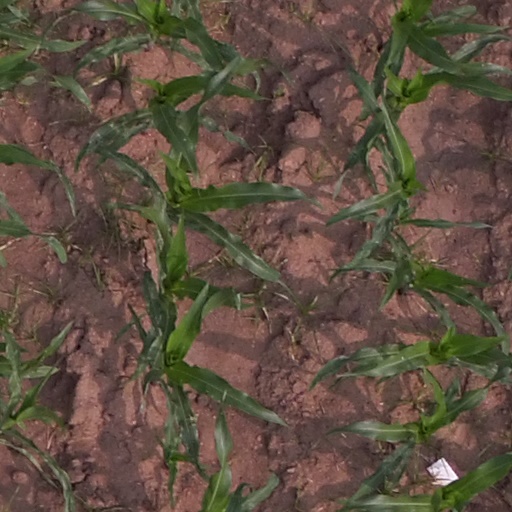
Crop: maize; corn